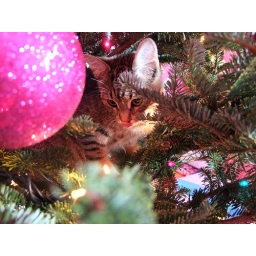
my bedroom door was opened and she profited of my mistake to get in my tree. ahhhhhh. cats.